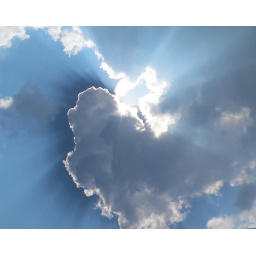
The sun creates a silver lining in the cumulus clouds of an approching thunderstorm.